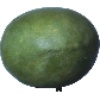
Label: mango